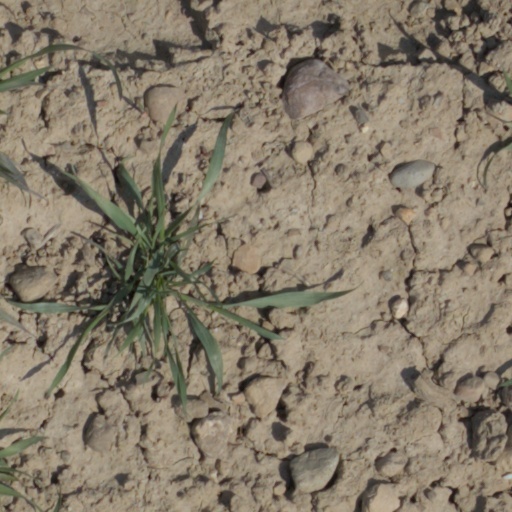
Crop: wheat